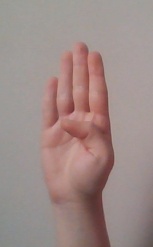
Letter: kaaf